Konstantin Päts

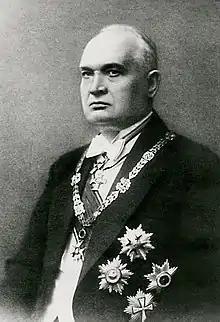
Päts in diplomatic uniform

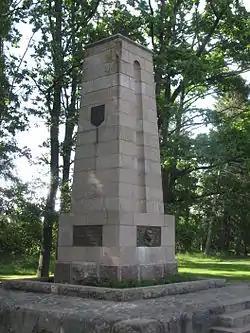
Memorial for Konstantin Päts in his birthplace Tahkuranna. Erected in 1939, it was removed by the Soviets in 1940. The memorial was restored in 1989, exactly fifty years after it was first erected.

After the beginning of World War II Estonia declared its neutrality, but was compelled to sign the Soviet–Estonian Mutual Assistance Treaty on 28 September 1939 to allow Soviet military bases and 25,000 troops in Estonia. On 12 October 1939, Päts appointed Jüri Uluots as a new, moderate Prime Minister.